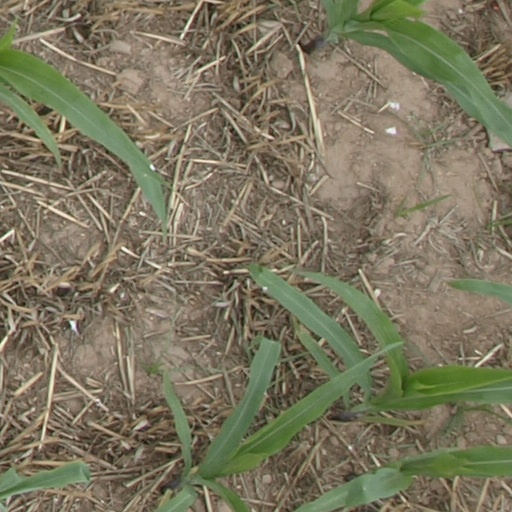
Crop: maize; corn